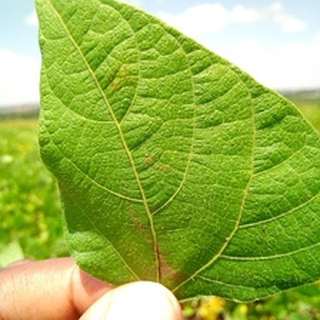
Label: healthy_bean